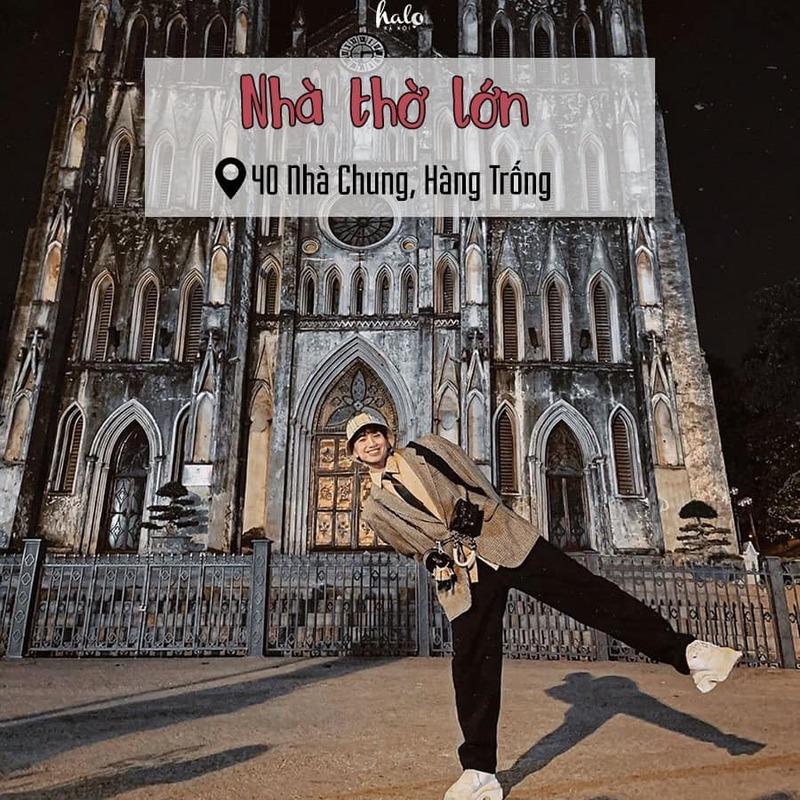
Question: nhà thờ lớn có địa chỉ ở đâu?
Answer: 40 nhà chung, hàng trống